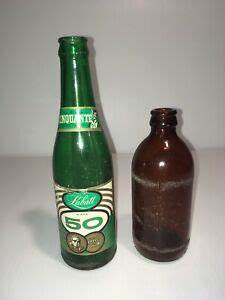
Waste category: glass